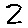
Label: 2